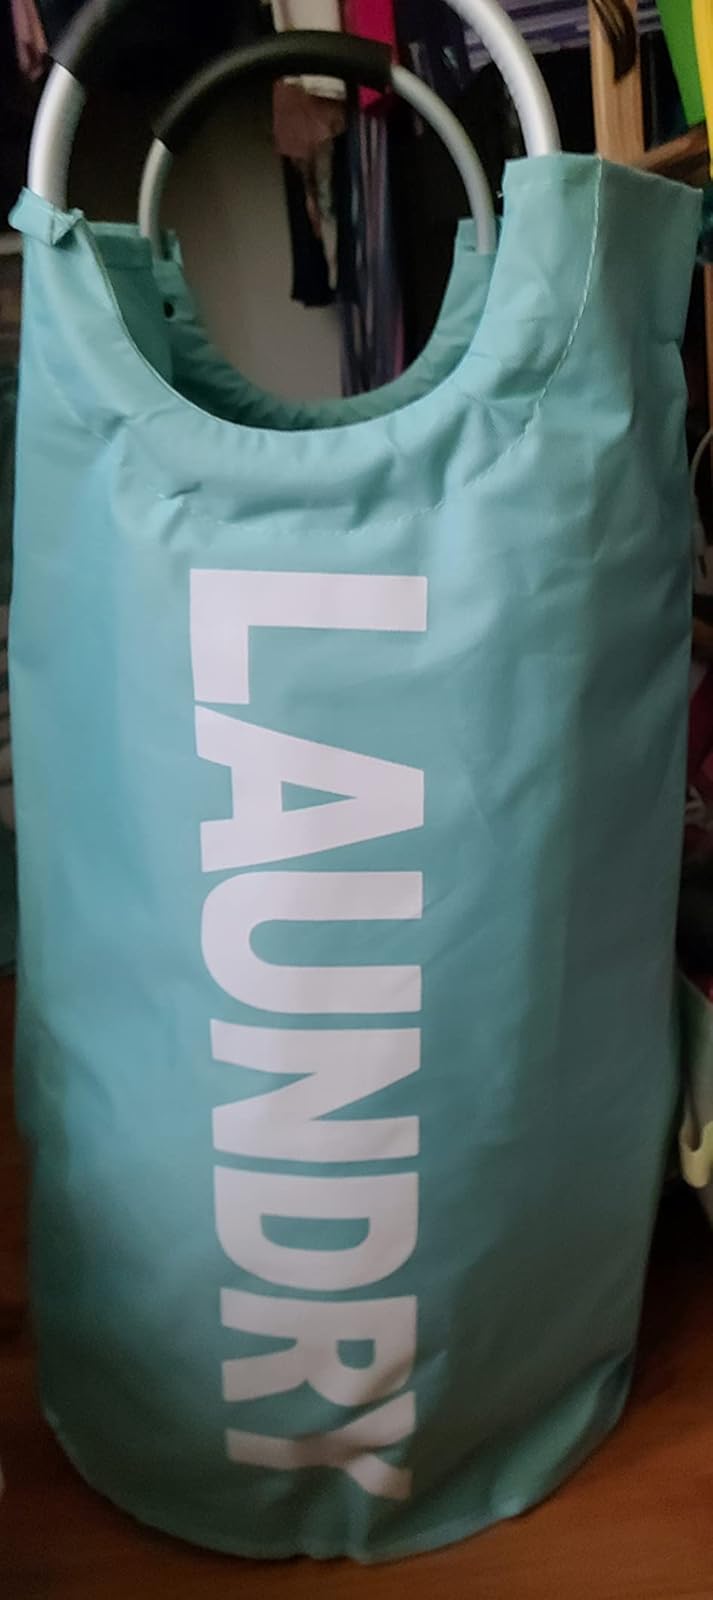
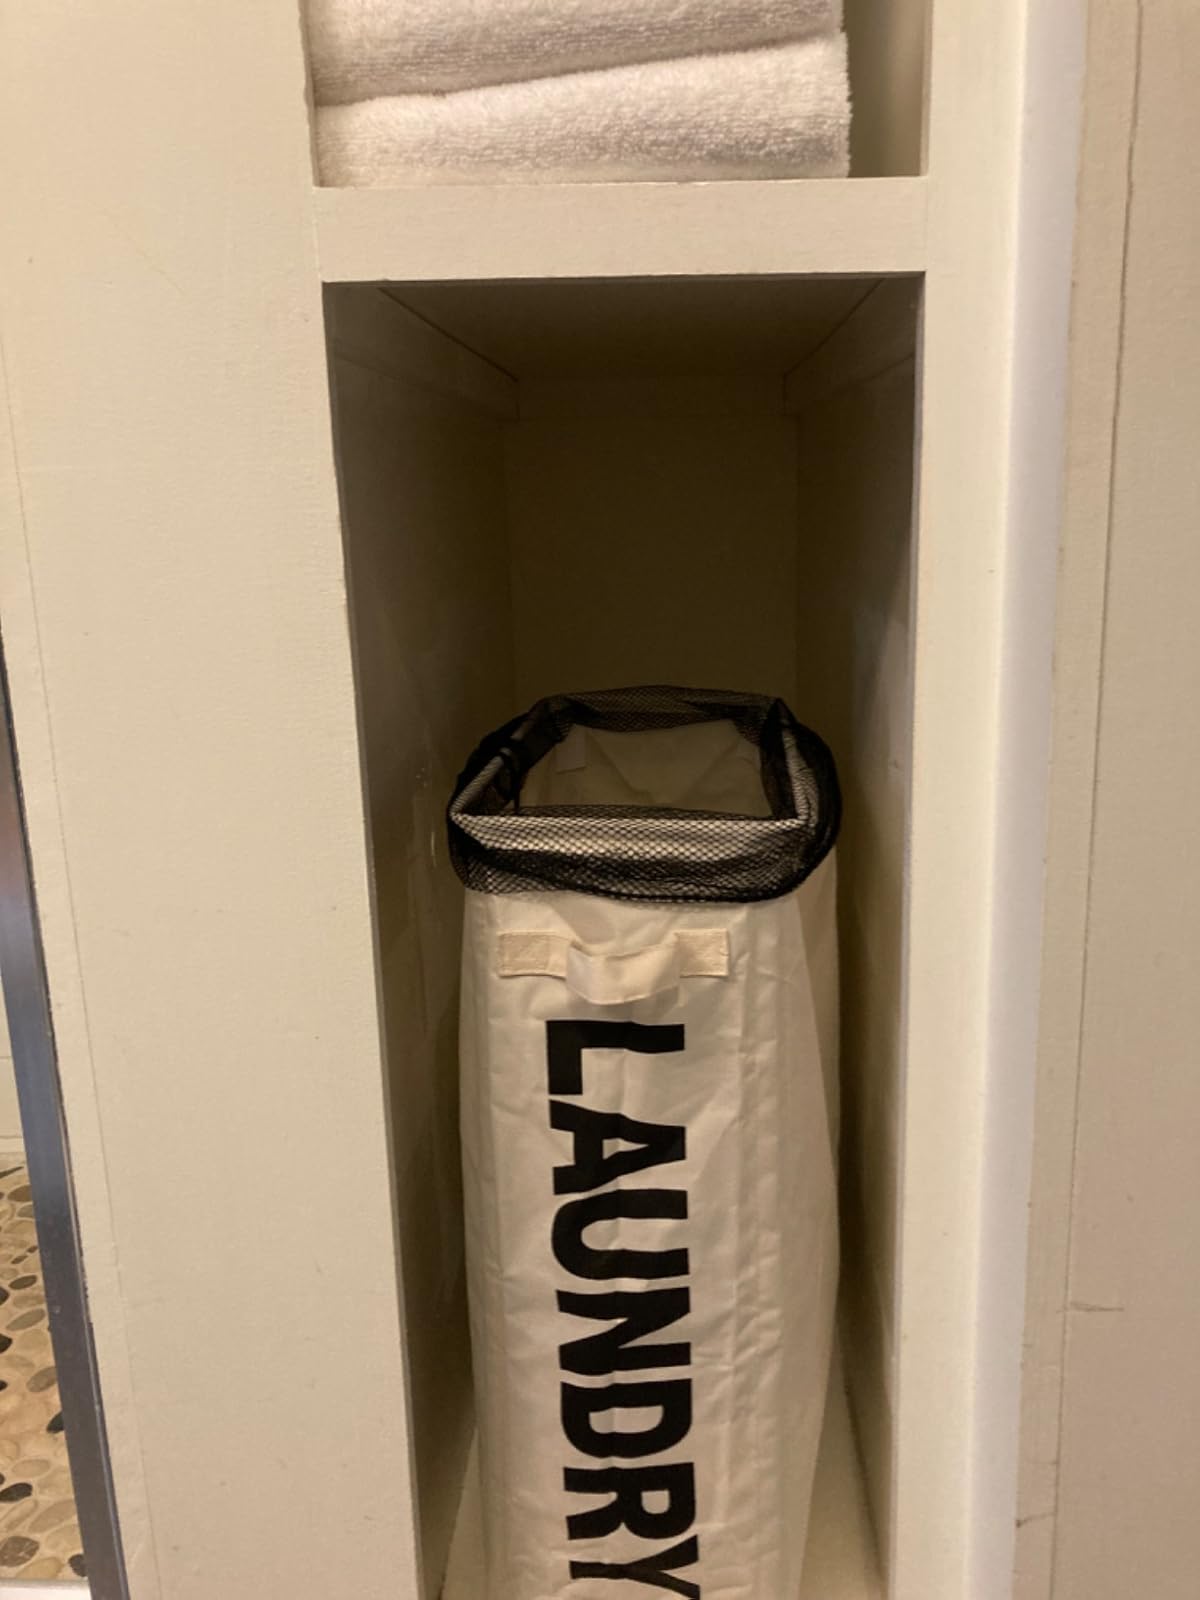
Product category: items_hamper
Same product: no